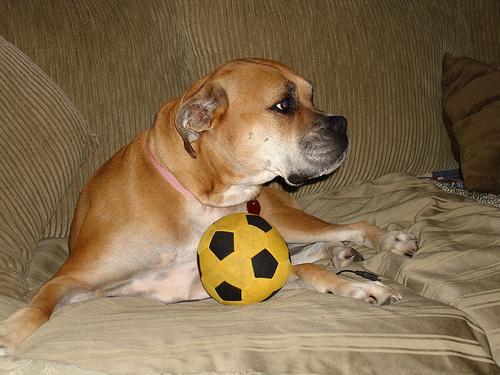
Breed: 225-n000082-boxer